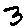
Label: 3